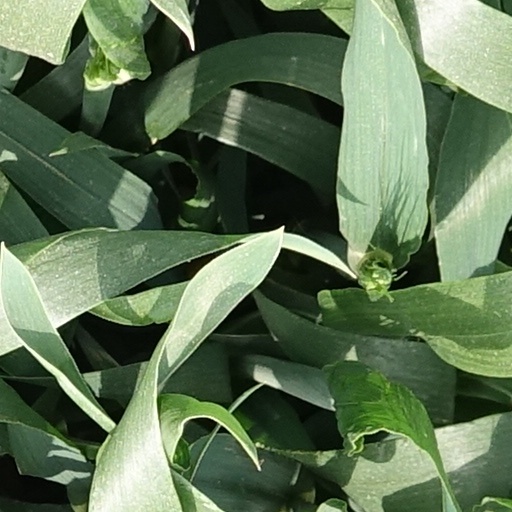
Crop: wheat